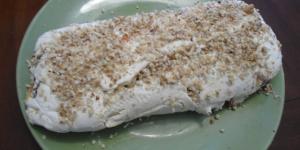
queso relleno de ostiones ahumados